List of sea anemone families

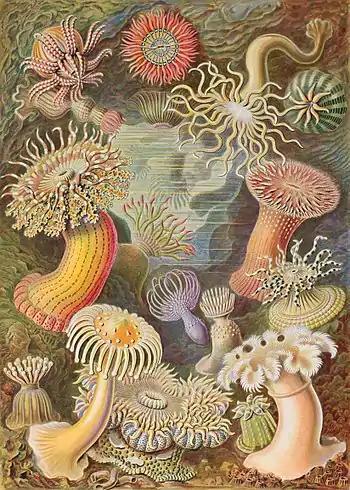
Color plate of "Actiniae" (an old term for Actiniaria) from Ernst Haeckel's "Kunstformen der Natur" (1904).

"Actiniaria" form an order of animals in the class Anthozoa that includes sea anemones.